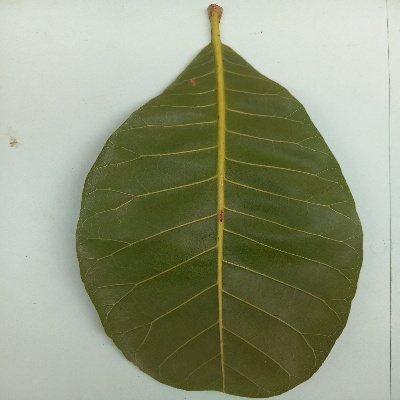
Crop: Cashew
Condition: healthy